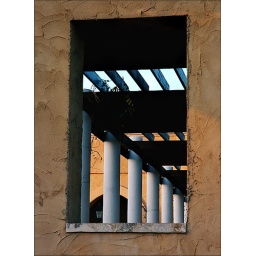
A building in King Hussein park near my house